Erik Satie

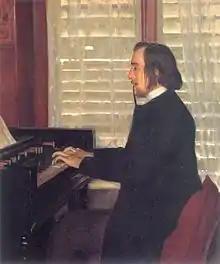
Satie by Santiago Rusiñol, 1890s

In the late 1880s Satie styled himself on at least one occasion "Erik Satie – gymnopédiste", and his works from this period include the three "Gymnopédies" (1888) and the first "Gnossiennes" (1889 and 1890). He earned a modest living as a pianist and conductor at the Chat Noir, before falling out with the proprietor and moving to become second pianist at the nearby Auberge du Clou. There he became a close friend of Claude Debussy, who proved a kindred spirit in his experimental approach to composition. Both were bohemians, enjoying the same café society and struggling to survive financially. At the Auberge du Clou Satie first encountered the flamboyant, self-styled "Sâr" Joséphin Péladan, for whose mystic sect, the Ordre de la Rose-Croix Catholique du Temple et du Graal, he was appointed composer. This gave him scope for experiment, and Péladan's salons at the fashionable Galerie Durand-Ruel gained Satie his first public hearings. Frequently short of money, Satie moved from his lodgings in the 9th arrondissement to a small room in the rue Cortot not far from Sacre-Coeur, so high up the Butte Montmartre that he said he could see from his window all the way to the Belgian border.